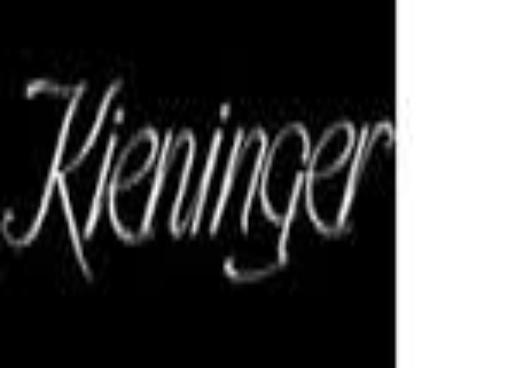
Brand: Kieninger
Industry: Necessities